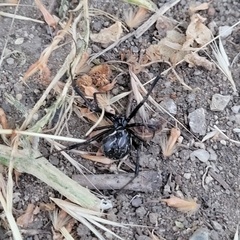
Species: Lactrodectus_hesperus